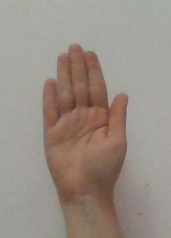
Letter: seen